2015 Tour de Yorkshire

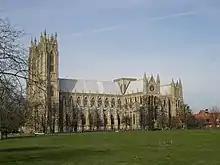
Beverley Minster

The second stage of the race, which was much flatter than the first and third stages, began in Selby, North Yorkshire. The stage began with an neutralised section, which included a loop around the town centre; the racing started as the riders headed east for towards Market Weighton. Here they turned south and climbed the first of the day's two categorised climbs; this was the Côte de North Newbald ( at 5.3%). The route again turned east and the riders reached Beverley after . From here the route turned north and entered the Yorkshire Wolds; there was an intermediate sprint as the route passed through Wetwang. Immediately after the intermediate sprint came the second climb of the day, the Côte de Fimber ( at 6.2%). At the summit of the climb, there were to the finish line. The riders continued north as far as Malton, then turned south-west towards York. The race concluded in York with a finishing circuit. The riders entered the circuit with to the end of the stage and rode the to the finishing line, where the second intermediate sprint of the day took place. They then rode two complete laps of the circuit; the race finished with the third crossing of the finish line, after .